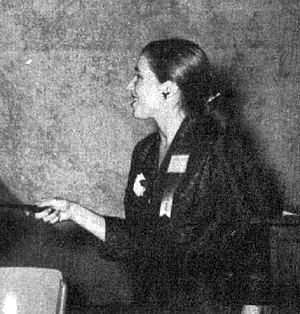
Julian May, née le 10 juillet 1931 à Chicago et morte le 17 octobre 2017, est une écrivaine américaine de fantasy et de science-fiction, dont l'écrit principal est la tétralogie de La Saga des exilés.